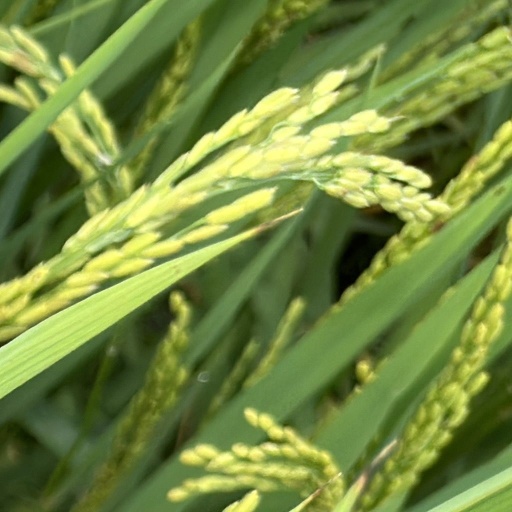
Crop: rice